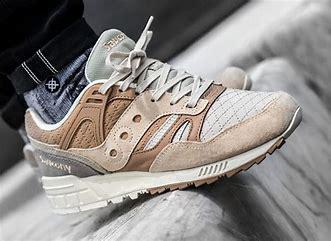
Brand: Saucony
Model: Grid SD